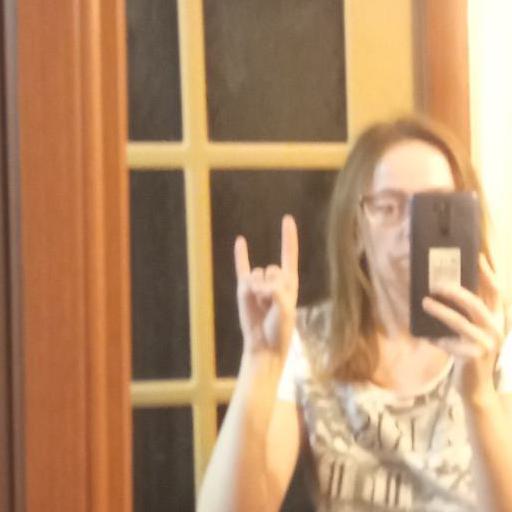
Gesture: rock